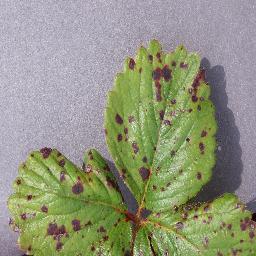
Label: Strawberry___Leaf_scorch